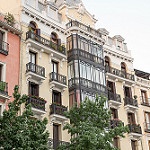
Label: buildings